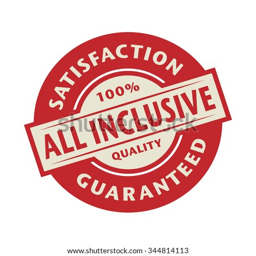
stamp or label with the text all inclusive